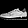
Label: Sneaker